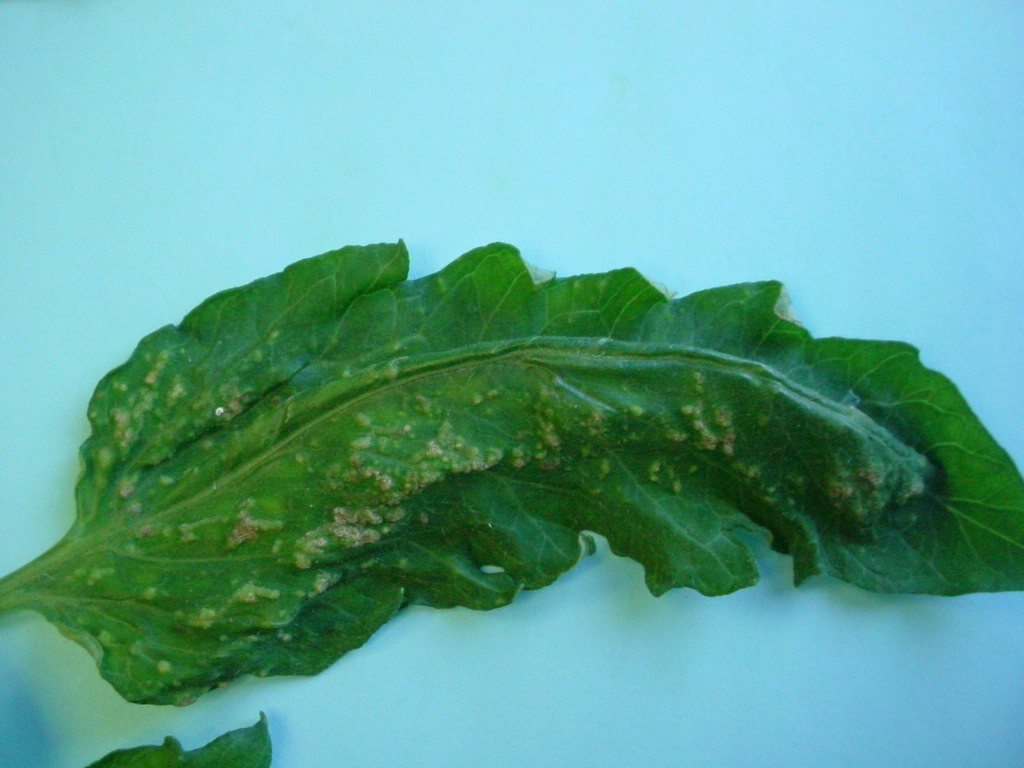
Labels: Tomato mold leaf